William Savage (ornithologist)

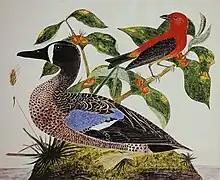
Painting of blue-winged teal and scarlet tanager birds by William Savage

Savage drew pictures of birds shortly after he came to Iowa, including a chewink that he hunted for measurements. He worked as a tailor in the winter of 1855. Starting in March 1856, Savage began keeping a diary that included phrases, daily tasks, and visits with others. Savage helped construct a school on his land and was the director, but he left the position once someone stated that Savage was not an American citizen. He received an income by tailoring and selling animals, along with their fur, eggs, and feathers. The first record in Savage's diary about his bird paintings was on July 30, 1856, in which he wrote "Rain, paint a bird." Savage wrote in his diary, in 1856 to 1871, that he painted two birds each year such as the pileated woodpecker.